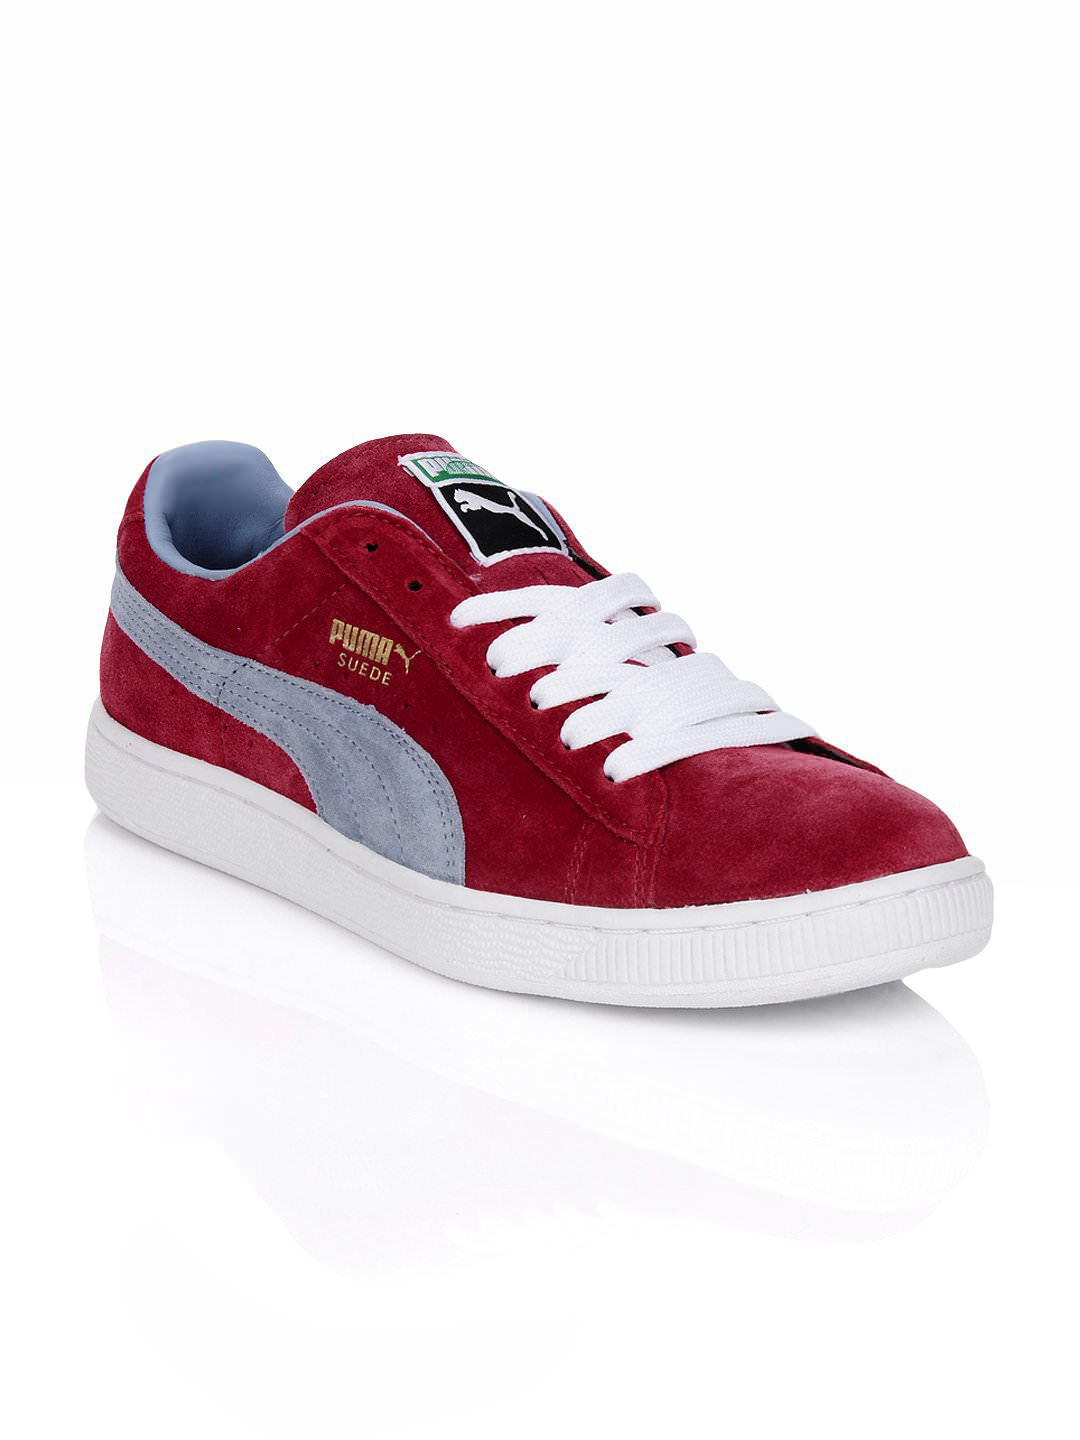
Puma Men Suede Archive Eco Red Shoes
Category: Footwear / Shoes / Casual Shoes
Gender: Men
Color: Red
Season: Summer 2012
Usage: Casual